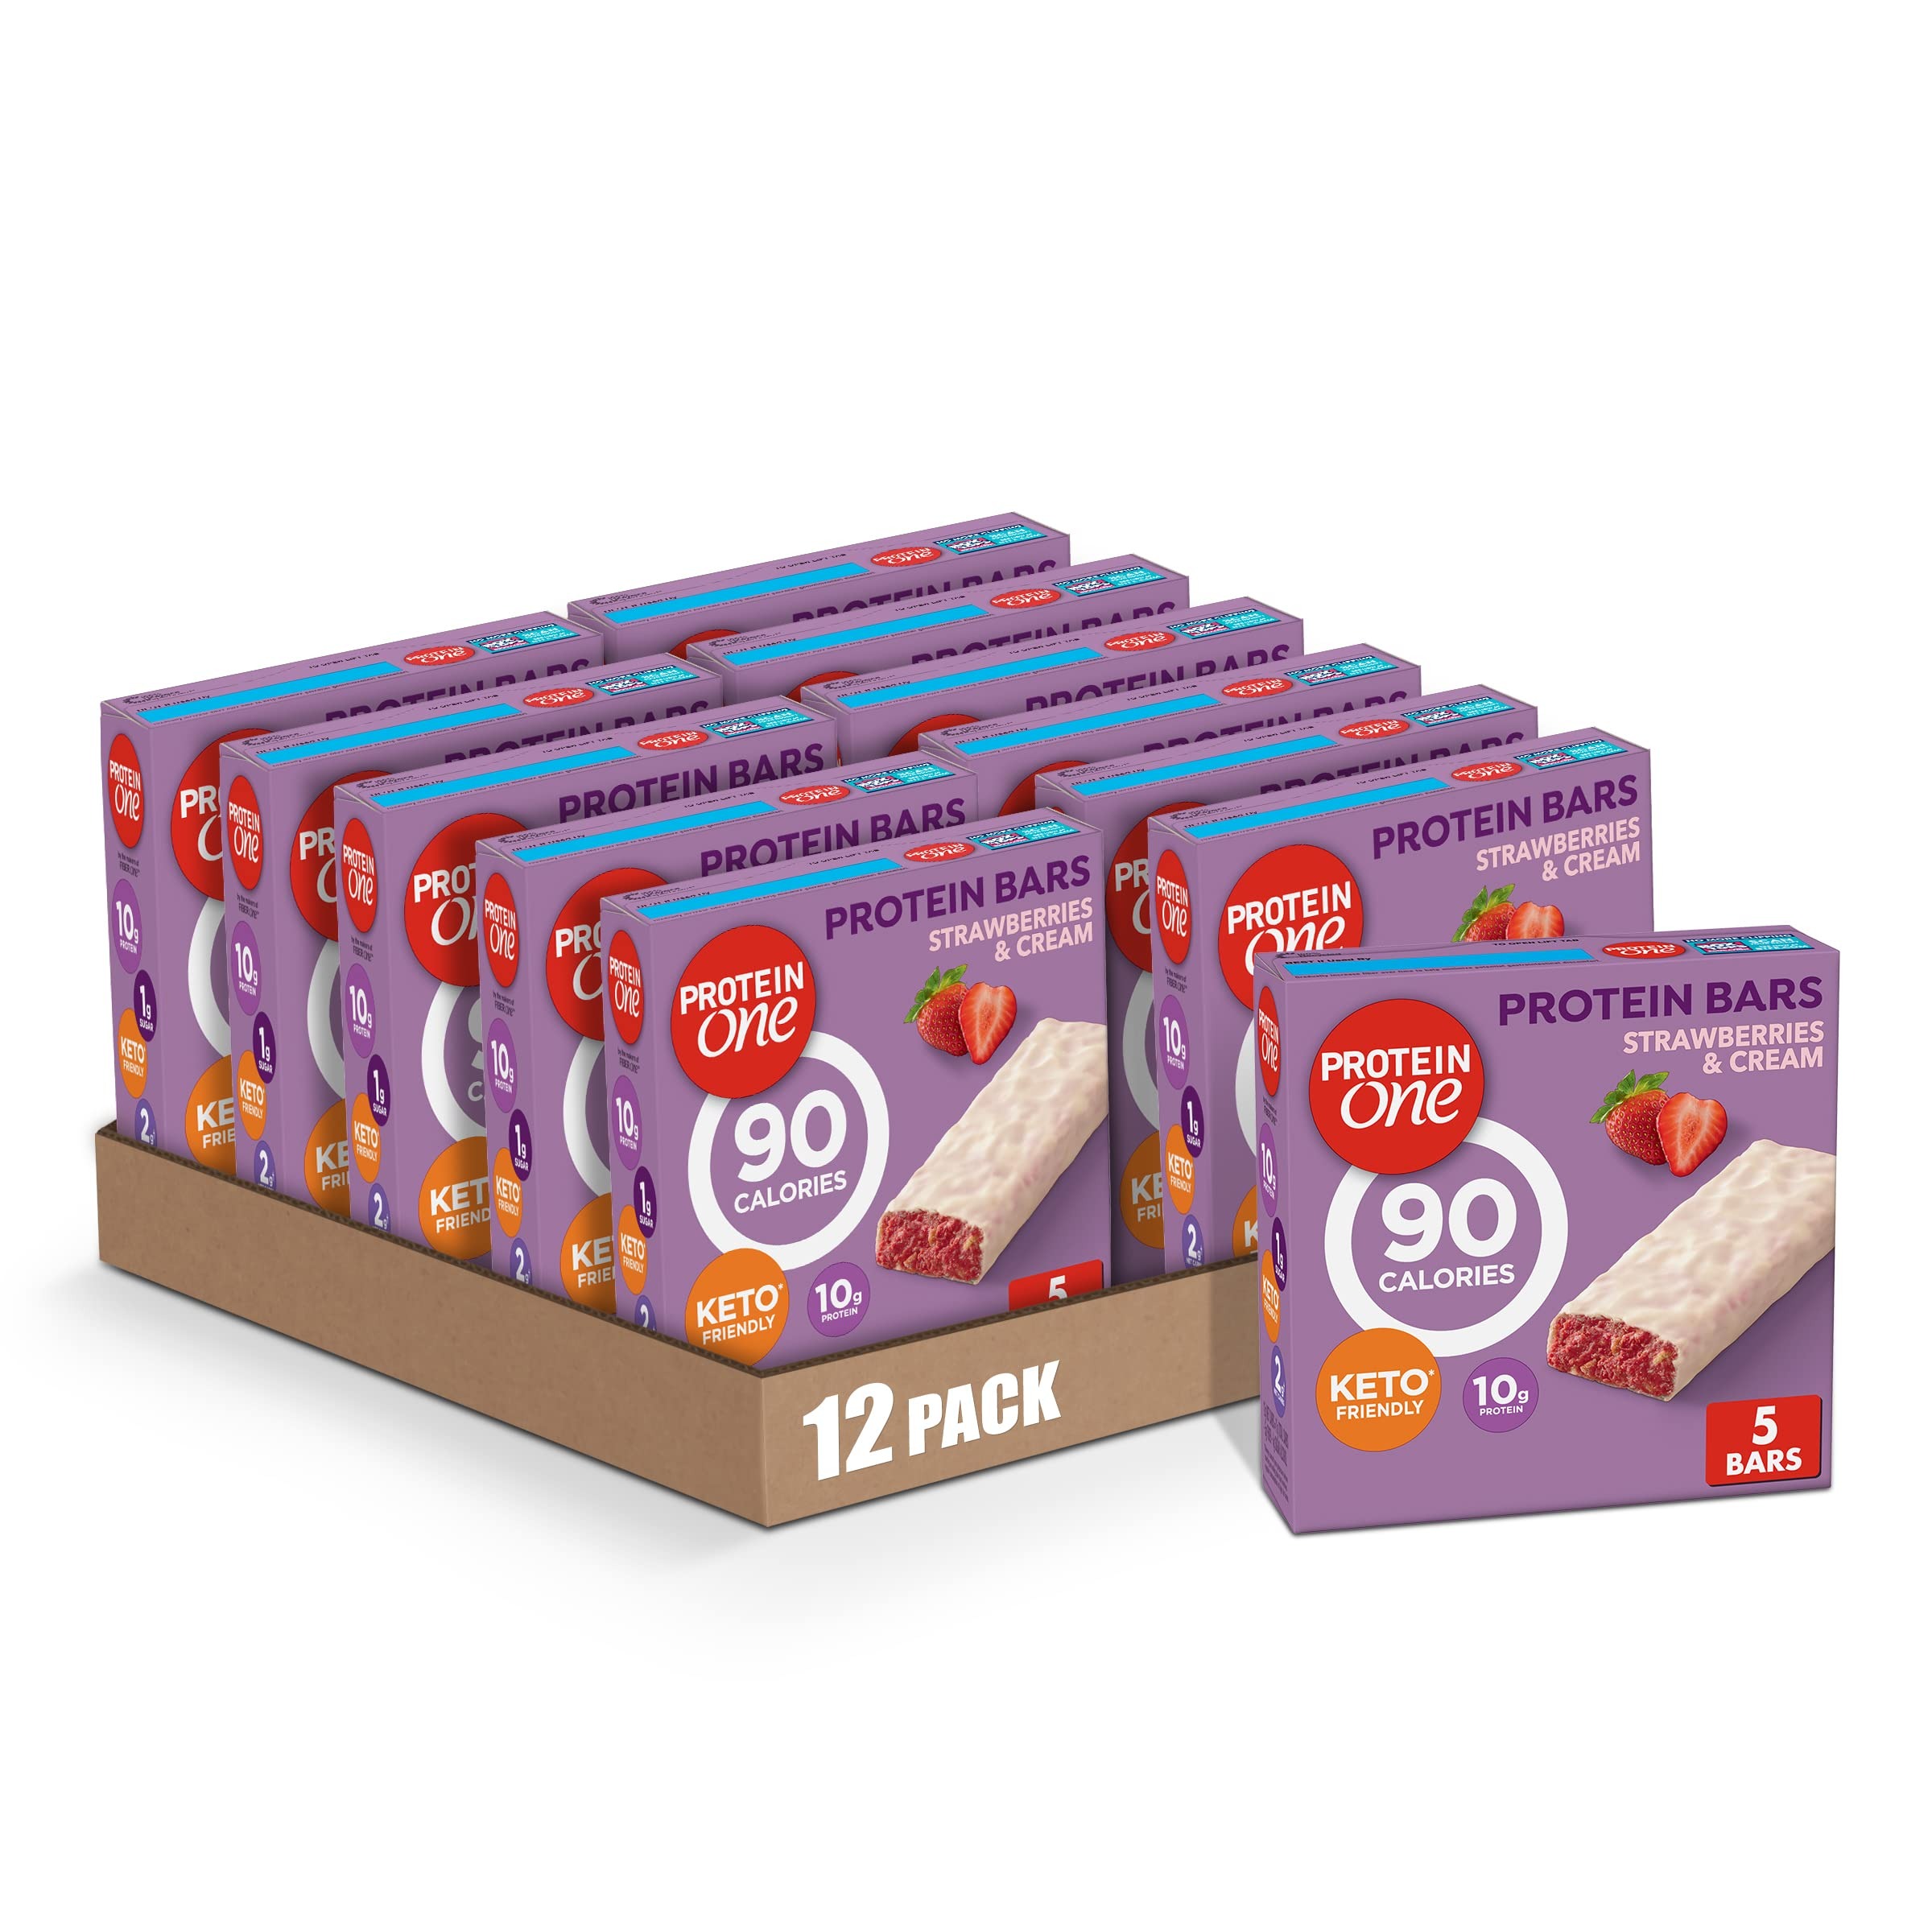
Item Name: Protein One, Strawberries and Cream Protein Bars, Keto Friendly, 5 ct (Pack of 12)
Bullet Point 1: STRAWBERRY AND CREAM: Protein One Strawberries and Cream Bars are your answer to any snack emergency that comes your way with 90 calories, 10g of protein and 1g of sugar
Bullet Point 2: PROTEIN BAR: When that 10 AM hunger kicks in, or your 3PM craving strikes, turn to this 90 calorie treat to be your snack salvation
Bullet Point 3: KETO FRIENDLY: Conquer your cravings with this keto friendly snack
Bullet Point 4: ON-THE-GO SNACK: 10g of Protein, perfectly portable.
Bullet Point 5: CONTAINS: 60 total bars
Value: 60.0
Unit: Count

Price: 11.745